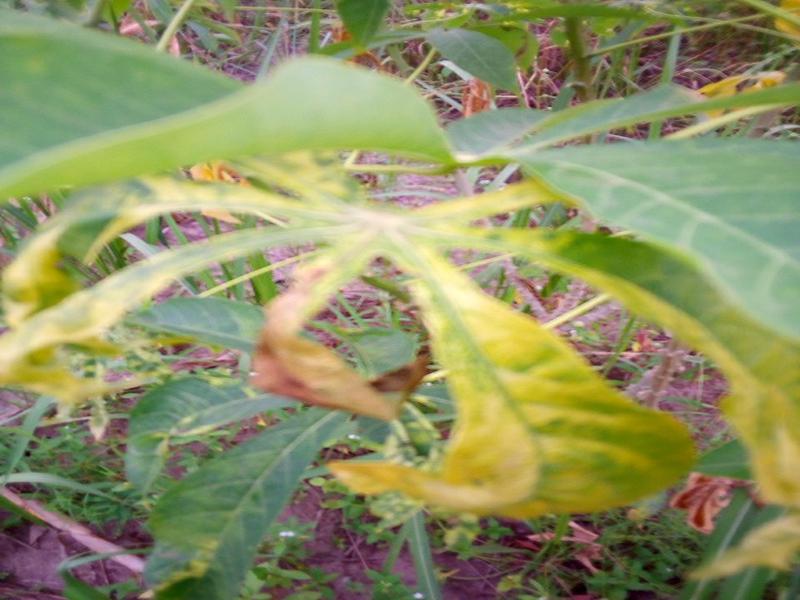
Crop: cassava
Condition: bacterial_blight